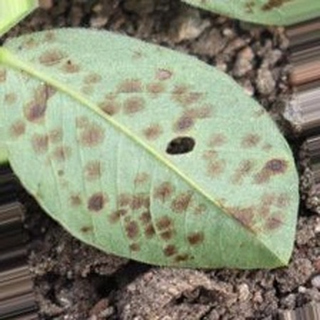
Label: groundnut_rust